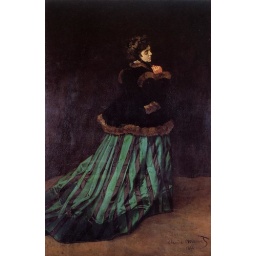
W 065 CM 1866 Camille Monet aka The woman in a green dress - Hamburg, Kunsthalle